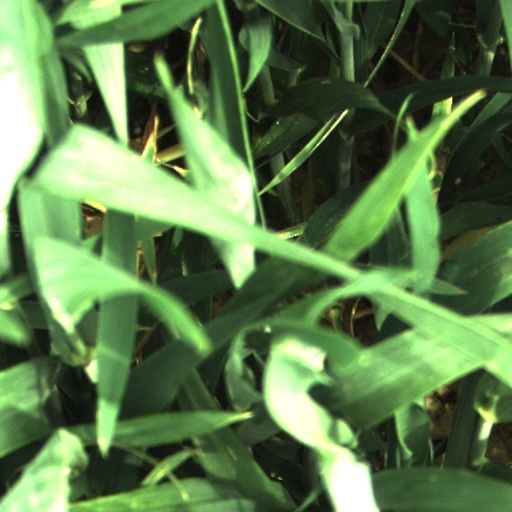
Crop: wheat